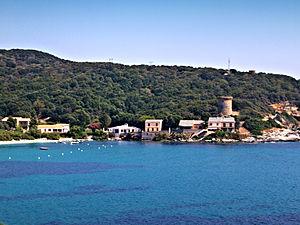
Meria (Corse) - La Marine de Meria